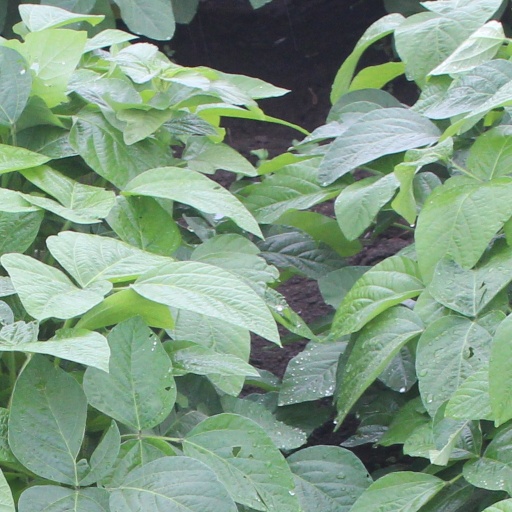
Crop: soybean